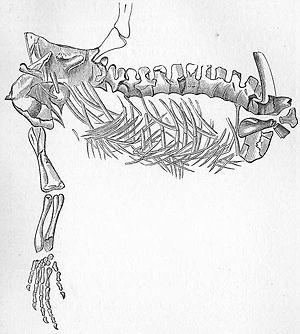
Protorosaurus, est un genre éteint de reptiles archosauromorphes aux allures de lézard de l'ordre des Prolacertiformes connu par une seule espèce : Protorosaurus speneri, décrite par Hermann von Meyer en 1830.
Les Archosauromorphes sont une infra-classe de vertébrés tétrapodes de la sous-classe des Diapsides. Ils constituent au sein du groupe-couronne Sauria la branche des espèces plus proches des Archosaures que des Lépidosaures. Leur groupe frère est celui des Lépidosauromorphes aujourd'hui représenté par les sphénodontes, lézards, serpents et iguanes.